Wuhu railway station

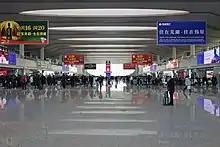
Interior of Wuhu Railway Station

Wuhu railway station is a railway station in Jinghu District, Wuhu, Anhui, China. It is situated at the intersection of multiple conventional and high-speed lines.